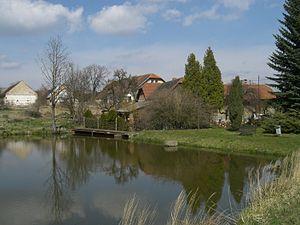
Křenovice est une commune du district de Písek, dans la région de Bohême-du-Sud, en République tchèque. Sa population s'élevait à 169 habitants en 2020.